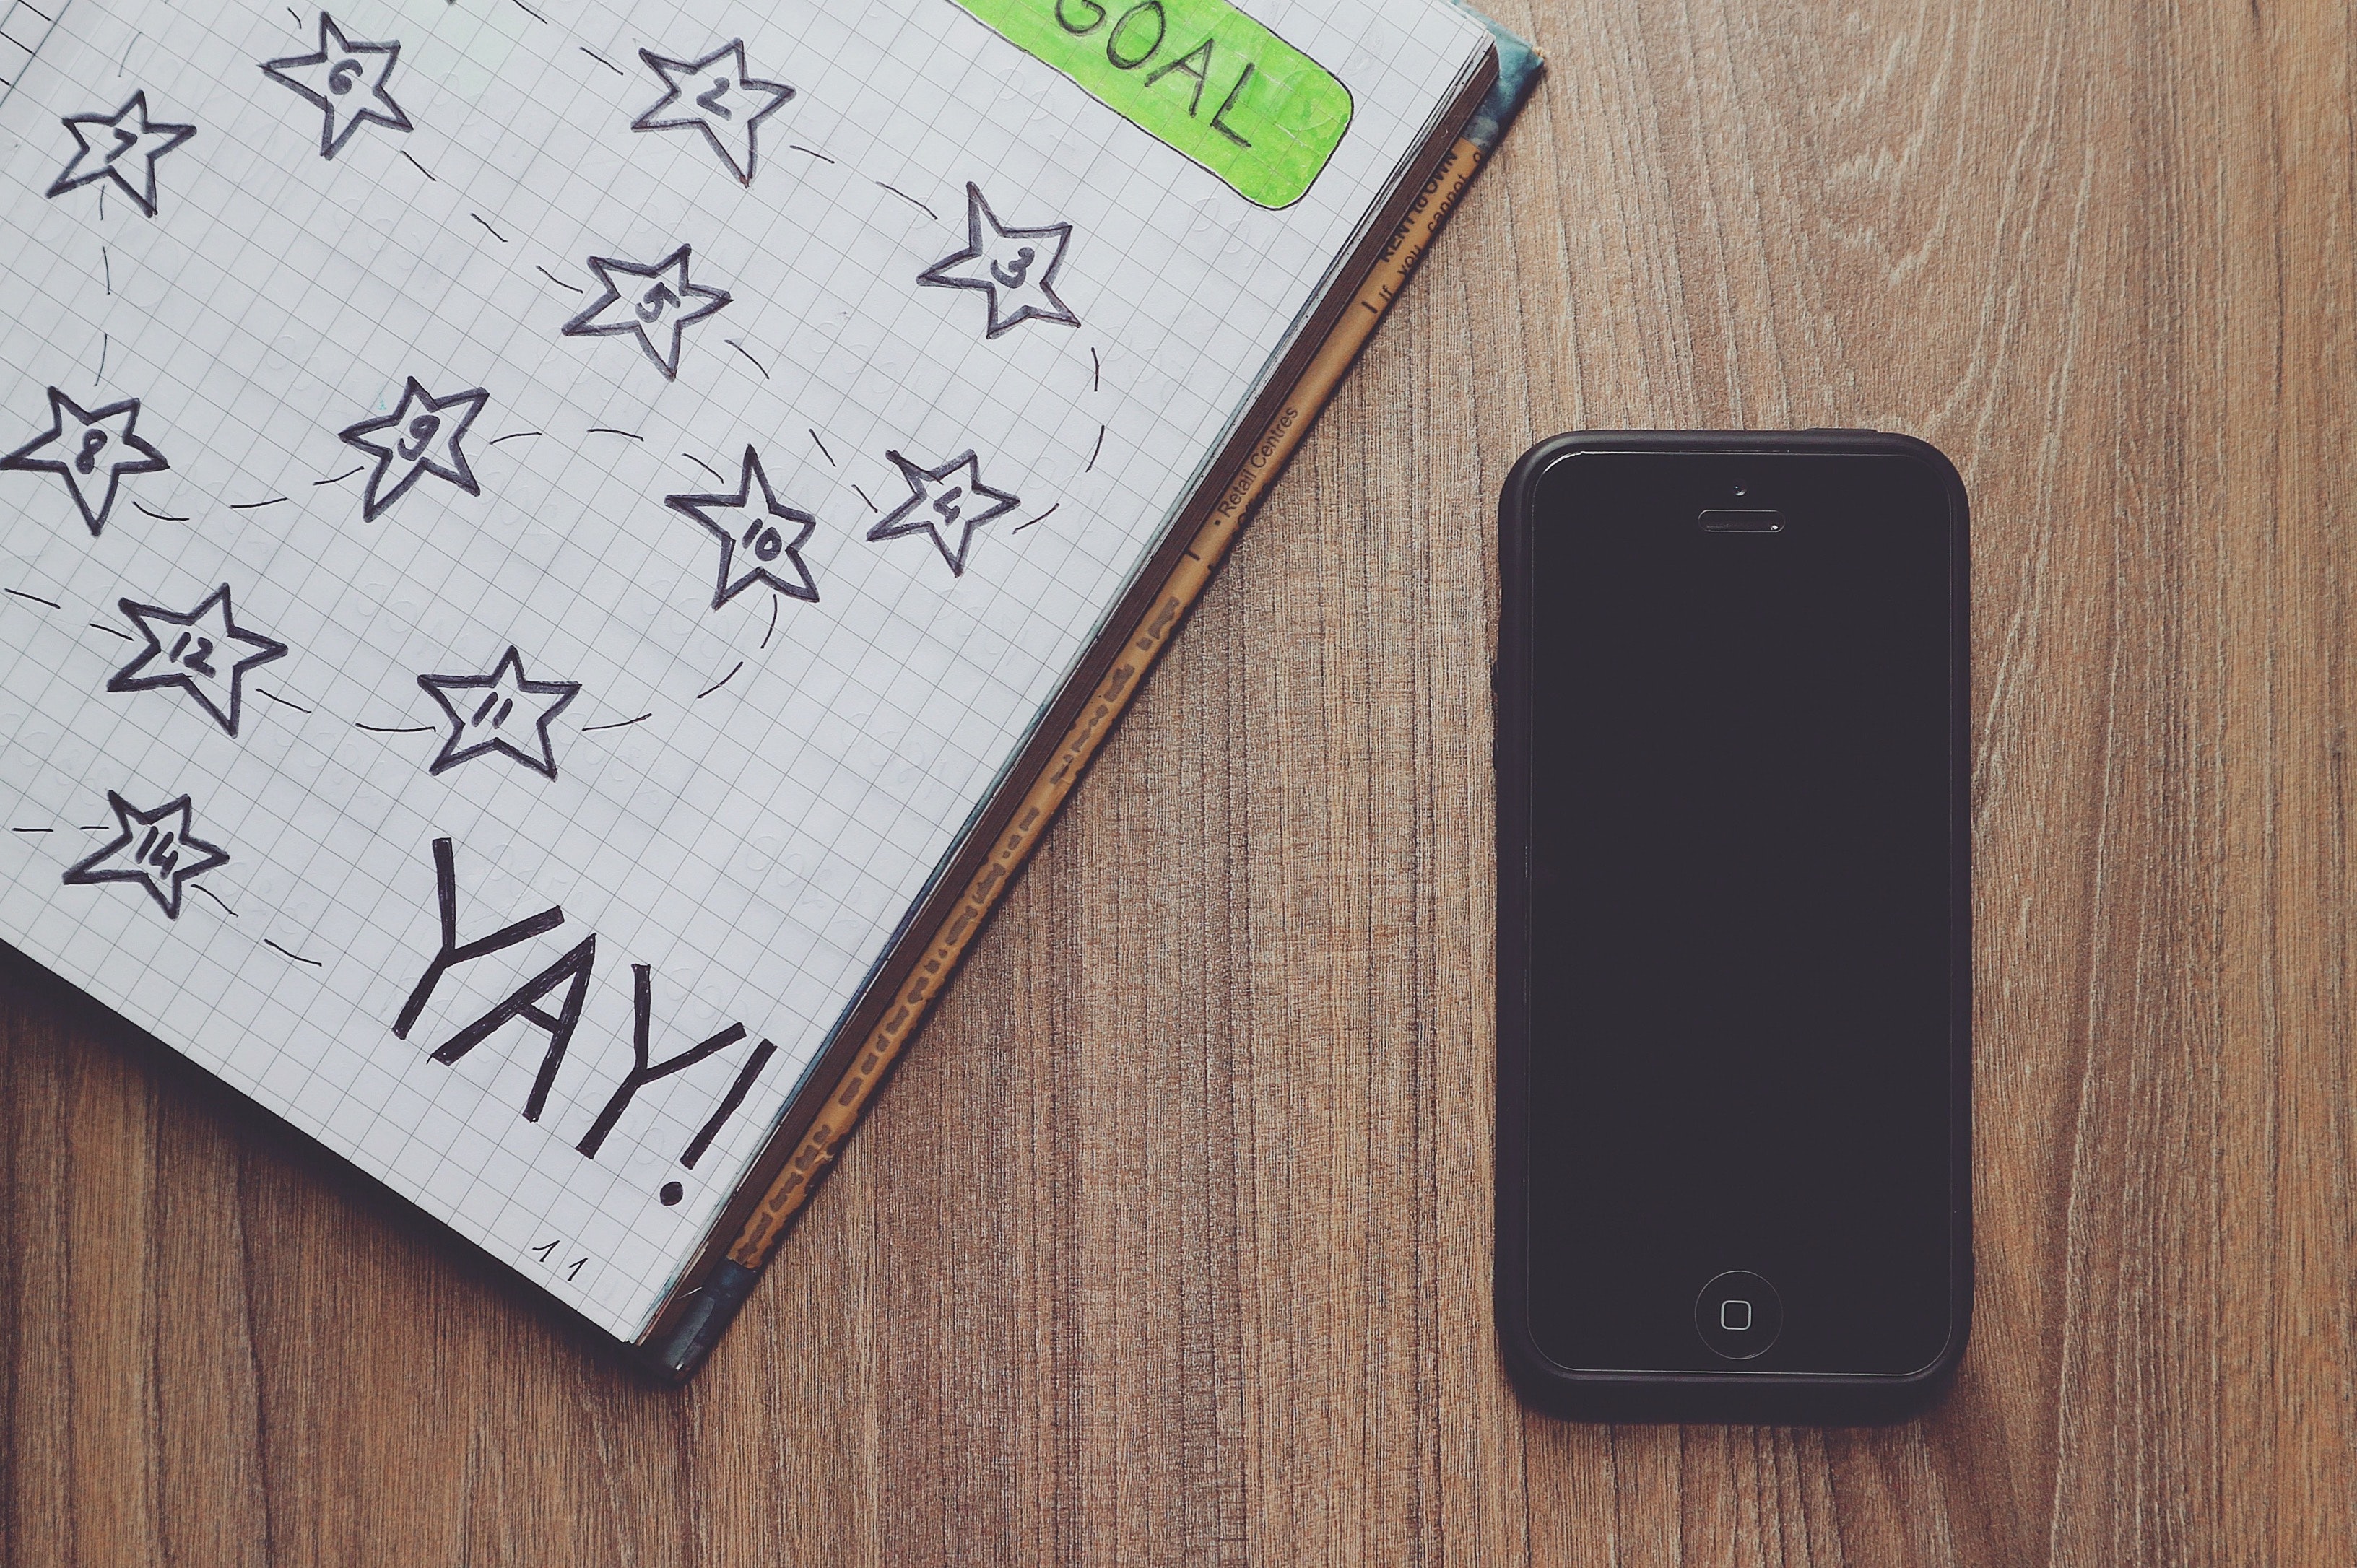
gadget, electronic device, technology, mobile phone, mobile phone case, design, wood, Material property, communication device, smartphone, mobile phone accessories, logo, electronics, pattern, portable communications device, iphone, plant, wallet, fashion accessory, metal, leather, case, rectangle